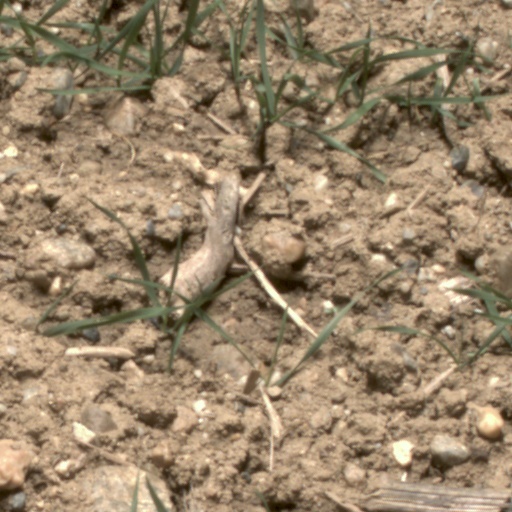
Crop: wheat